Double-decker bus

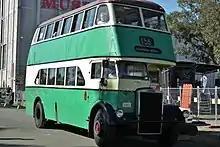
Leyland Titan double decker bus in Sydney, Australia

In the 1950s, double-decker buses of the South Western Bus Company plied on the Galle Road in Colombo, Sri Lanka. These were taken over by the Ceylon Transport Board (CTB) when all bus services were nationalised in 1958. Beginning around 1959, large numbers of second-hand double-decker buses of the RT, RTL and RTW classes were imported by the CTB from London Transport, and ran in their original red livery with the oval CTB logo painted on the sides. These buses were phased out beginning in the mid-1970s, and none remain in service. Later, around 1985, 40 ex-London Routemaster entered service. One Routemaster bus is run by the "Sirasa" TV and radio station.